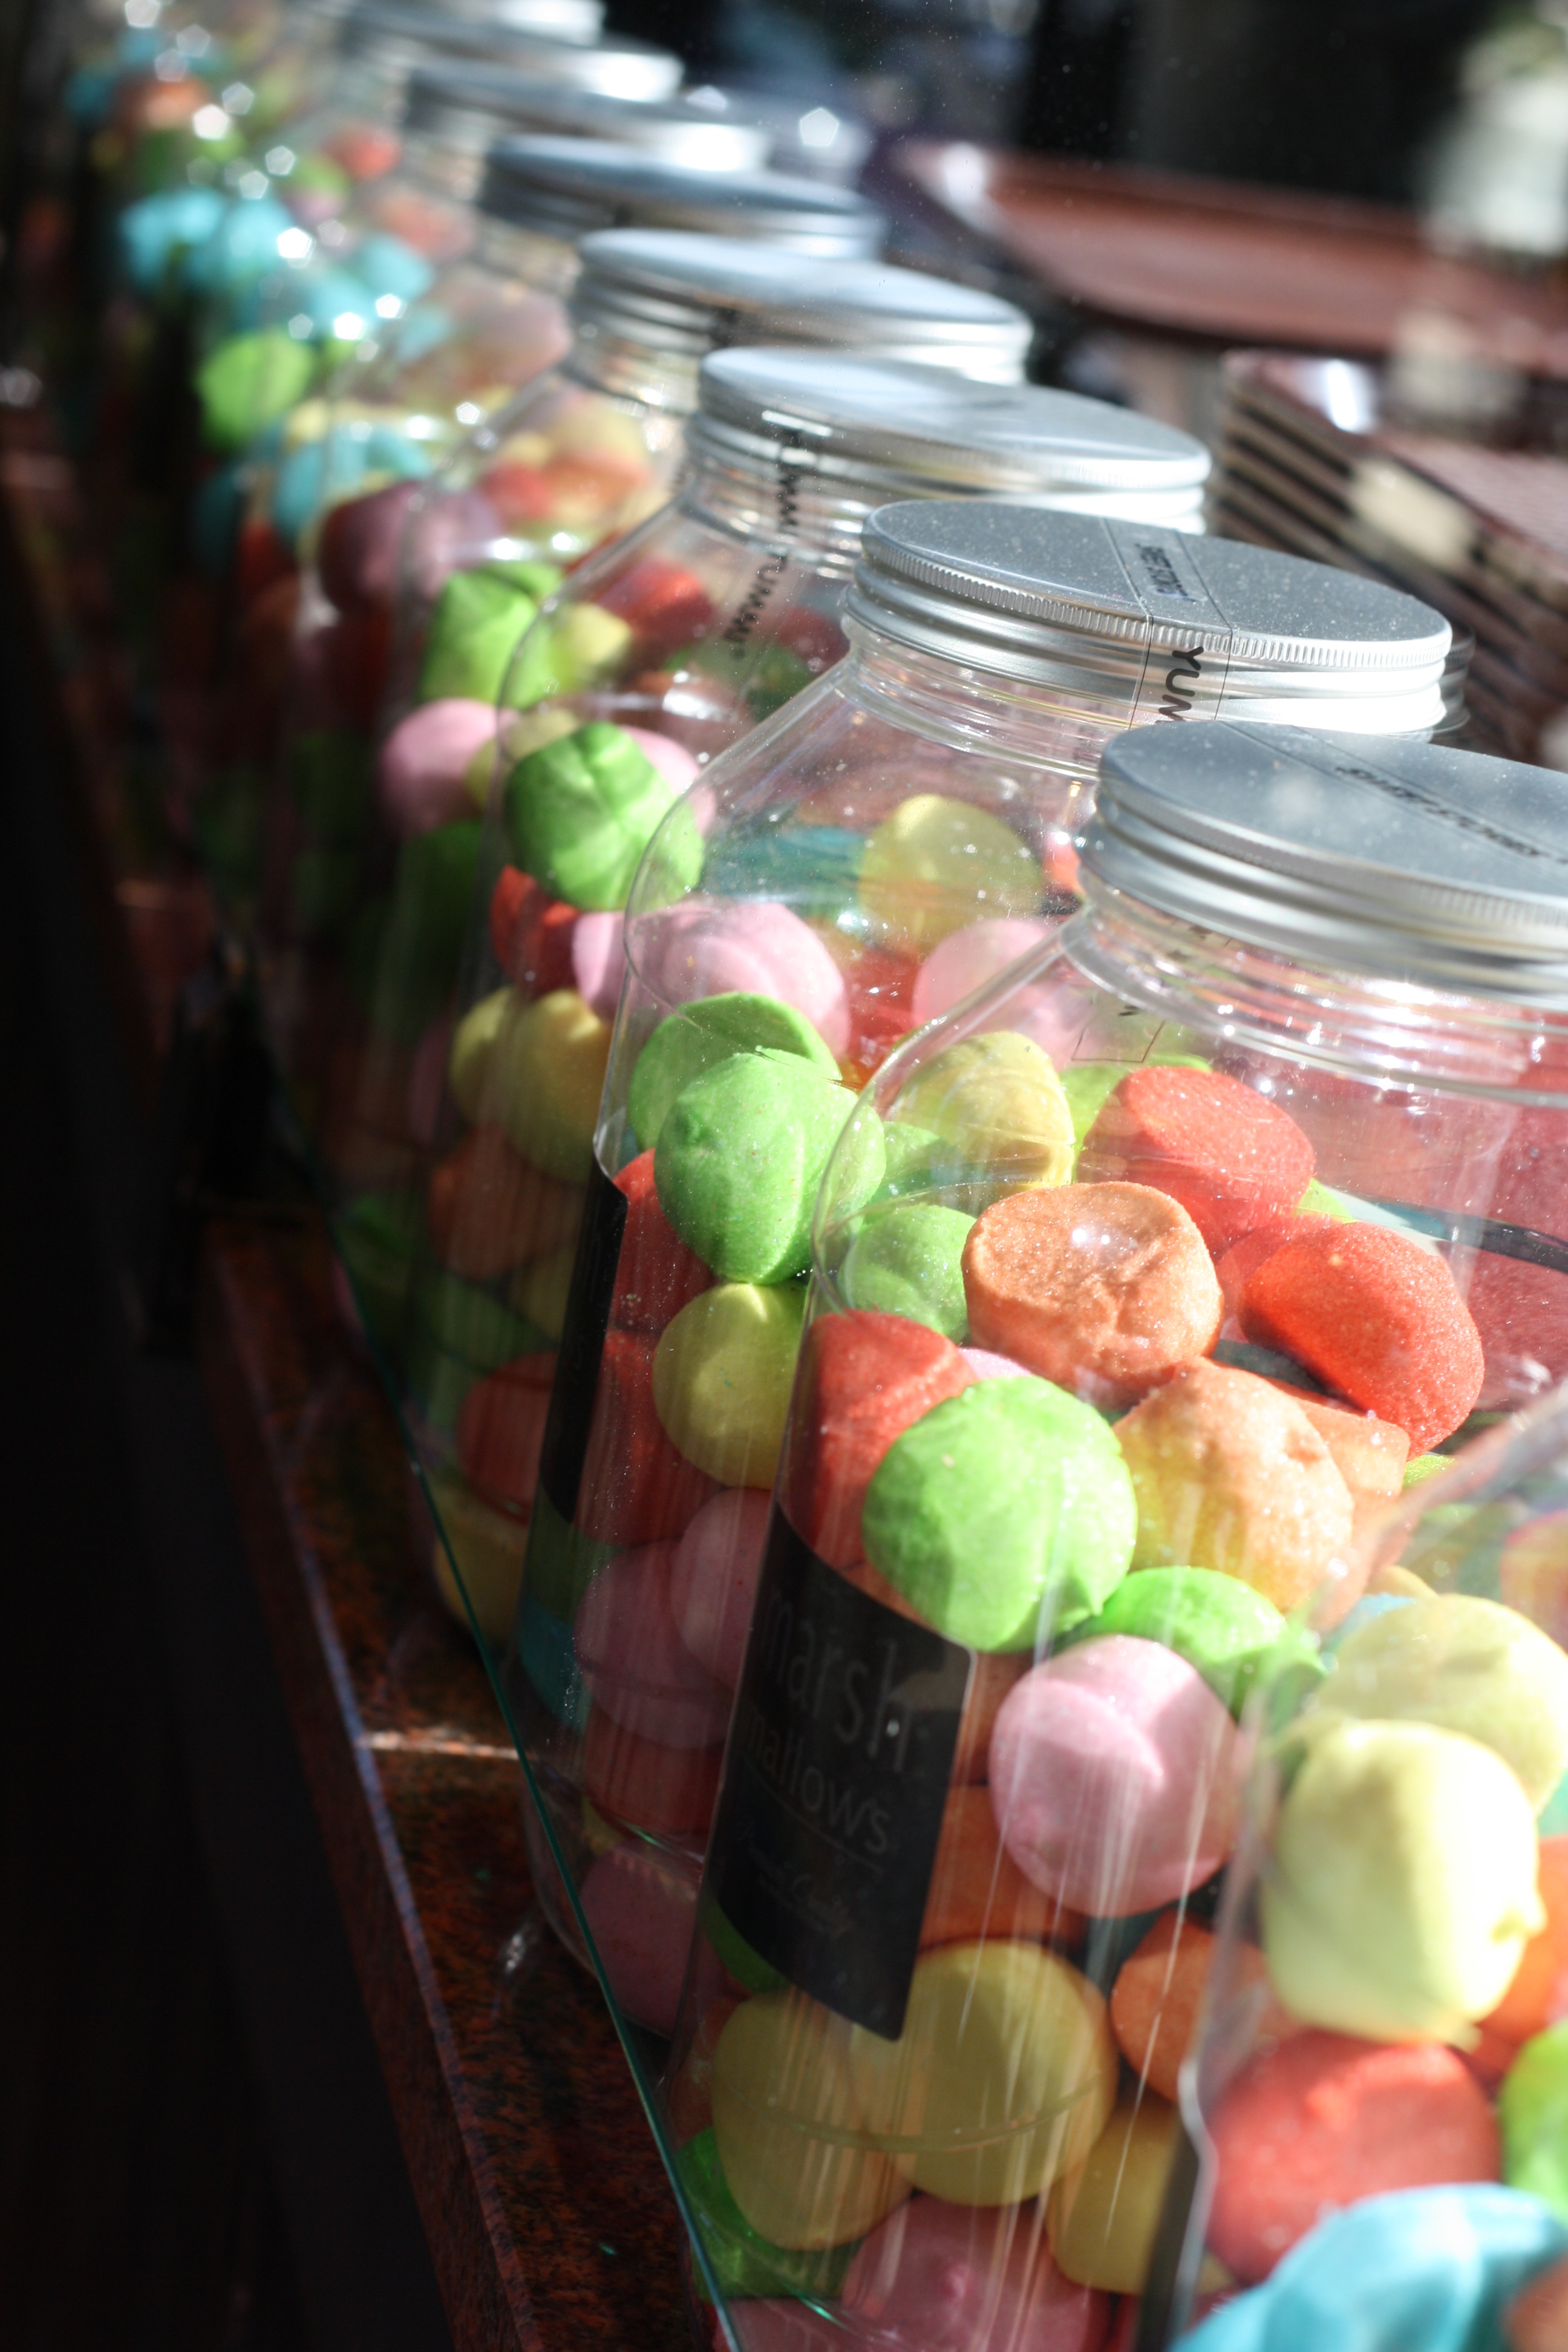
apple, leather, raspberry, sweet, orange, meal, food, green, red, color, colorful, chocolate, dessert, eat, delicious, strawberry, calories, jelly, sugar, fruits, joy, candy, sweetness, flavor, pastry shop, sugar candy, lolly, sugared